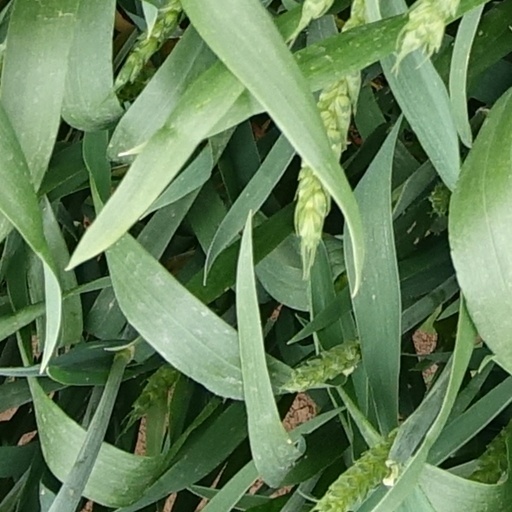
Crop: wheat